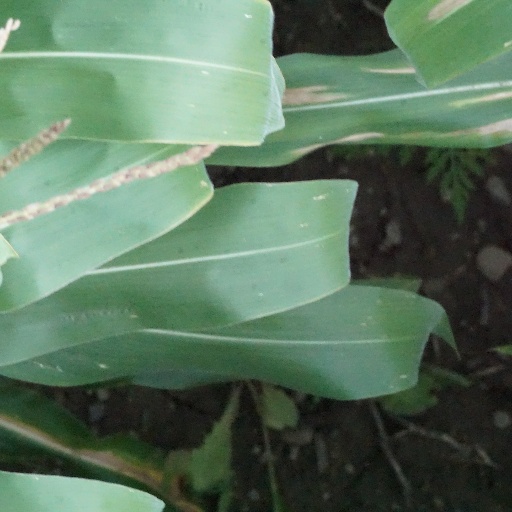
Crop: maize; corn